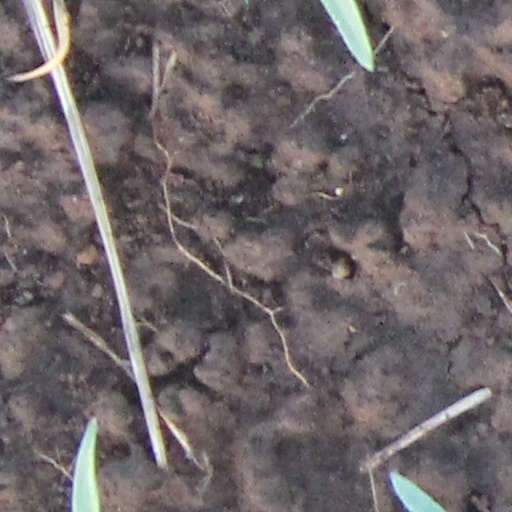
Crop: wheat